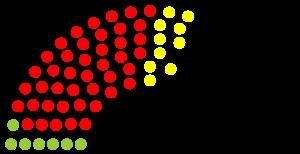
Cette liste présente les 101 membres de la 13ᵉ législature du Landtag de Rhénanie-Palatinat au moment de leur élection le 24 mars 1996 lors des élections régionales de 1996 en Rhénanie-Palatinat. Elle présente les élus du land et précise si l'élu a été élu dans le cadre d'une des 51 circonscriptions, de manière directe ou s'il a été repêché par le système de la proportionnelle.